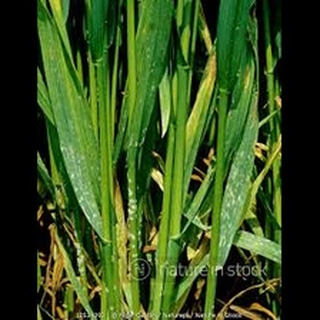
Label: wheat_leaf_blight